Cooch Behar Rambhola High School

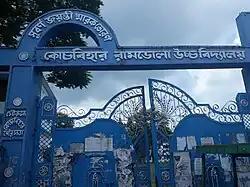
Picture: Rambhola High School

The Rambhola High School is an all-boys, Higher Secondary school in Cooch Behar, West Bengal, India. The school, established in 1941, is affiliated to the West Bengal Board of Secondary Education & West Bengal Council of Higher Secondary Education.